1990 in Israel

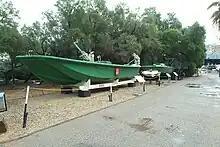
The PLF militants' ship captured on 30 May 1990 at the Nitzanim beach.

The most prominent Palestinian Arab attacks committed against Israelis during 1990 include: